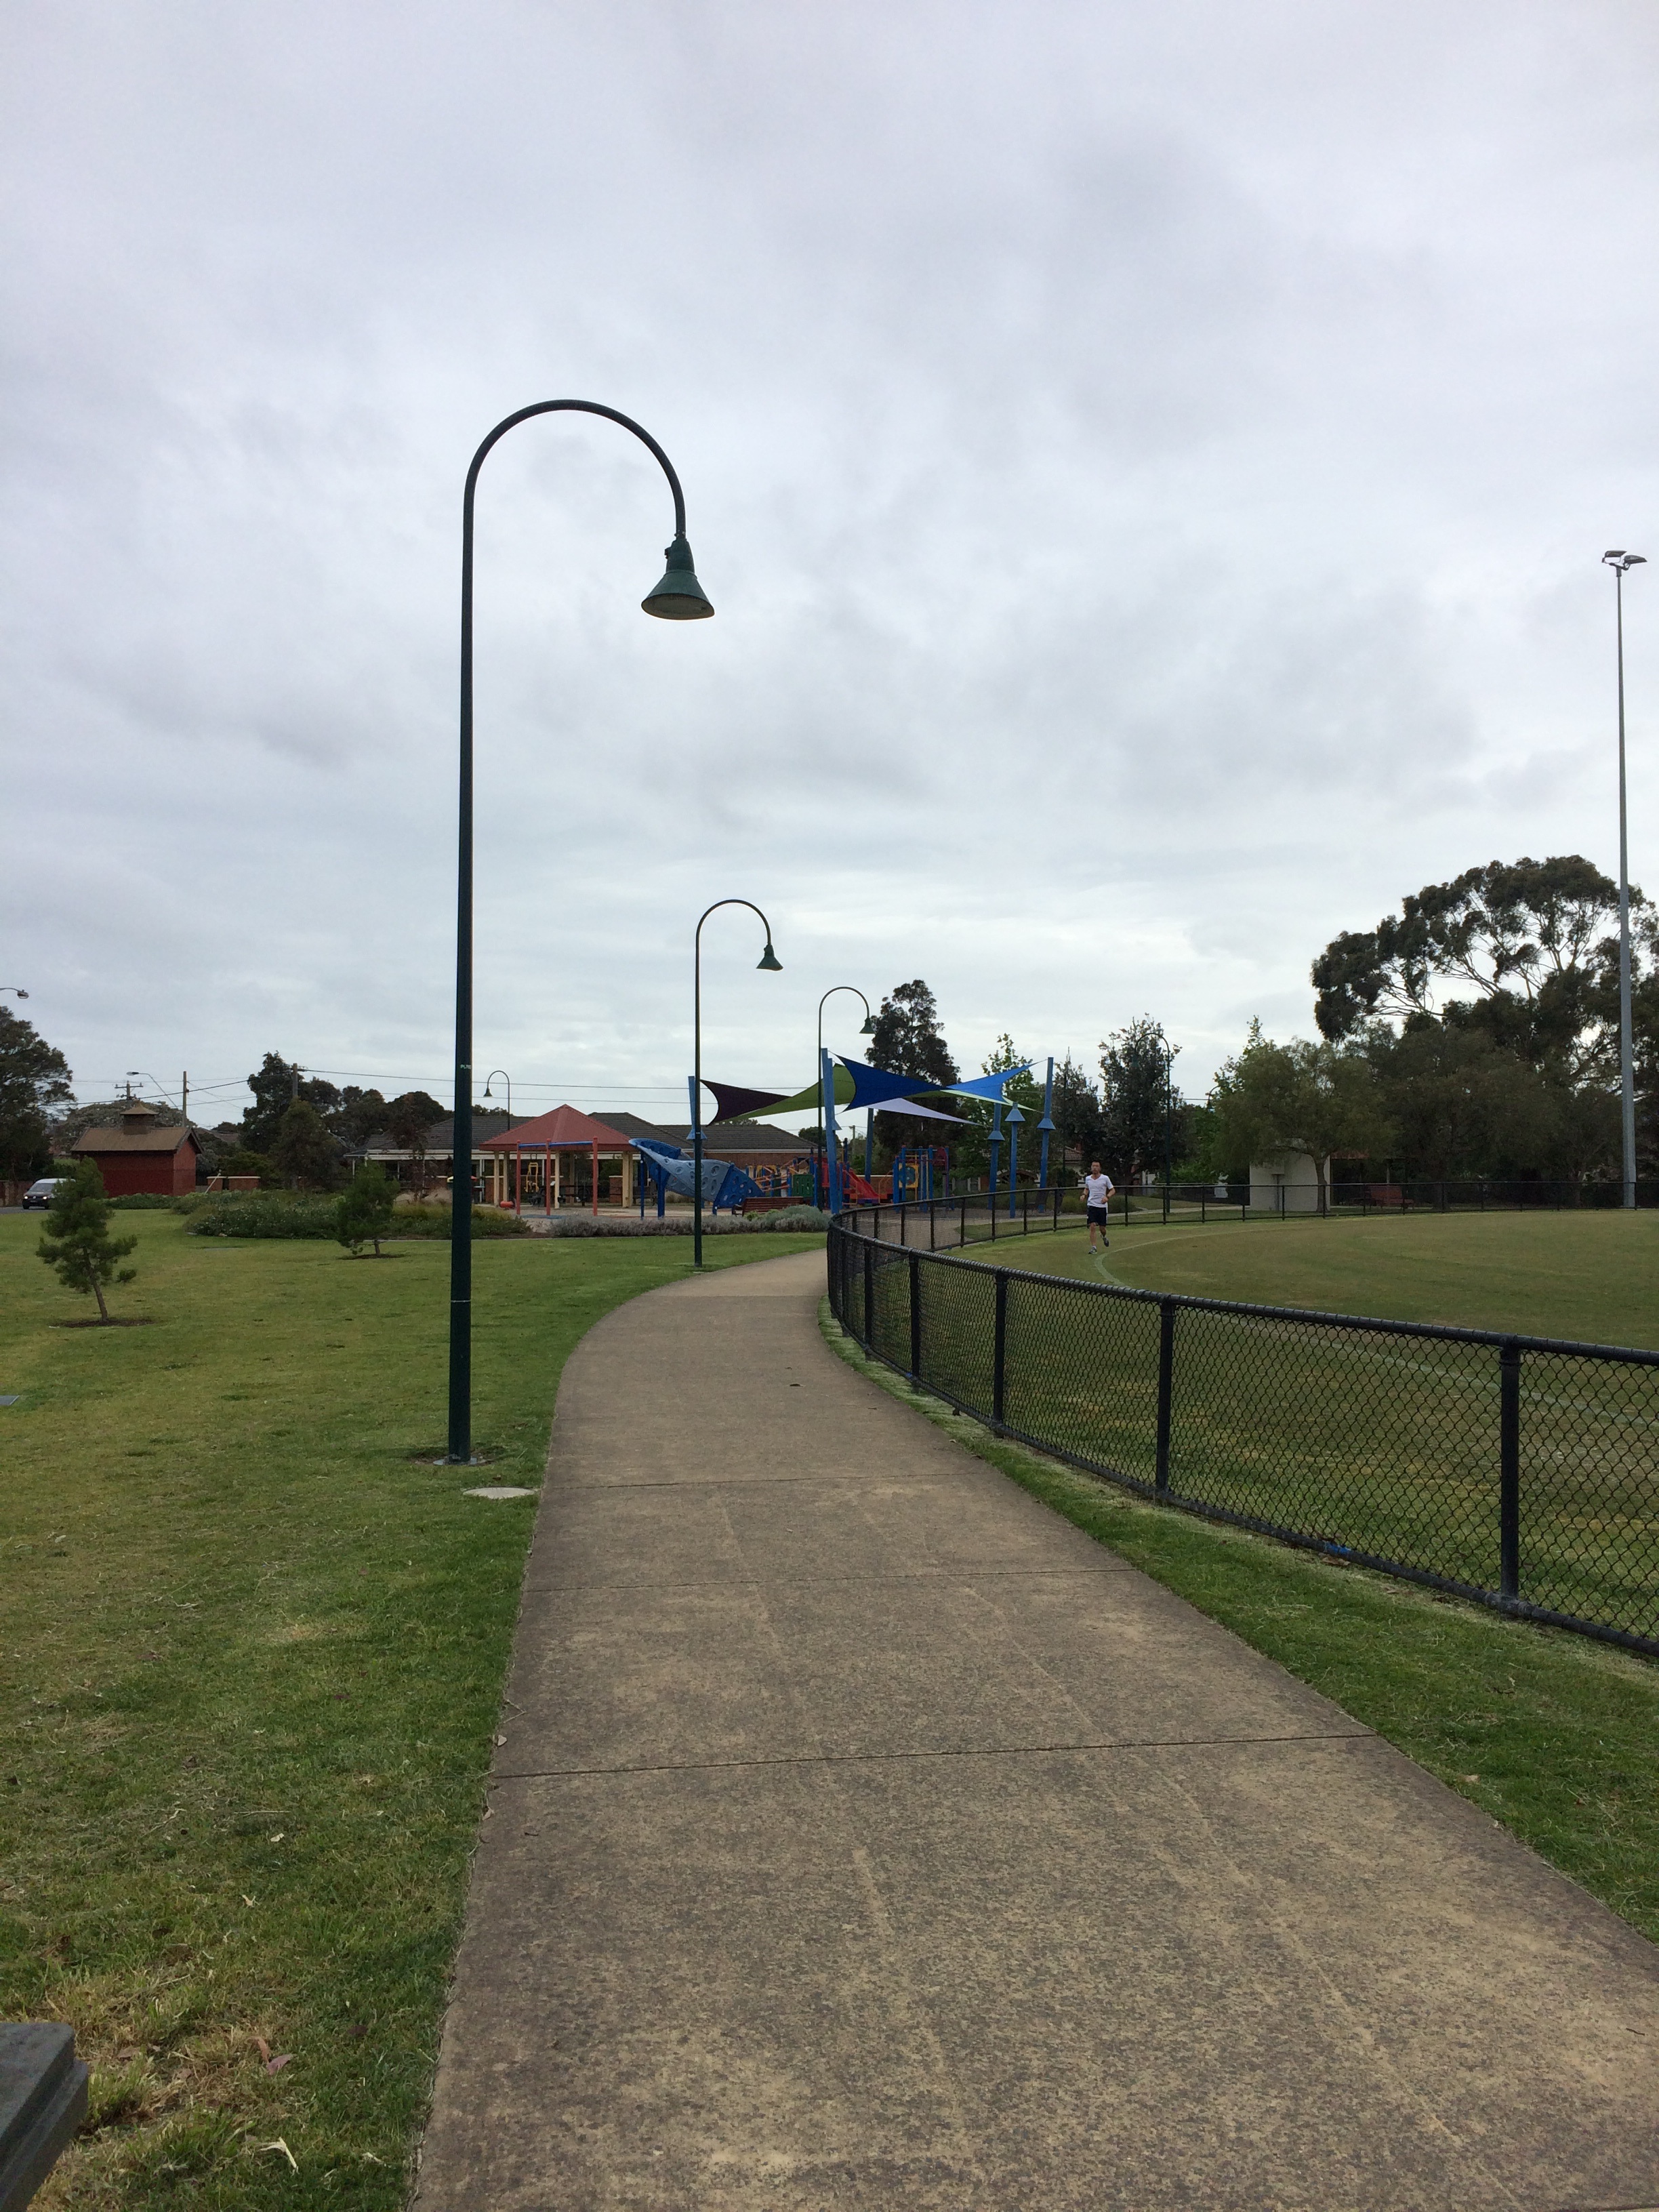
structure, road, walkway, park, street light, lighting, stadium, light fixture, sport venue